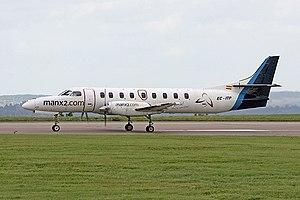
Le 10 février 2011, le Fairchild Metroliner III effectuant le vol Manx2 7100 reliant Belfast, en Irlande du Nord, à Cork, en République d’Irlande, avec dix passagers et deux membres d'équipage à bord, s'écrase lors de sa troisième tentative d'atterrissage à l'aéroport de Cork dans des conditions de brouillard. Six personnes, dont les deux pilotes, sont décédées. Six passagers ont survécu mais ont été blessés, dont quatre sérieusement.